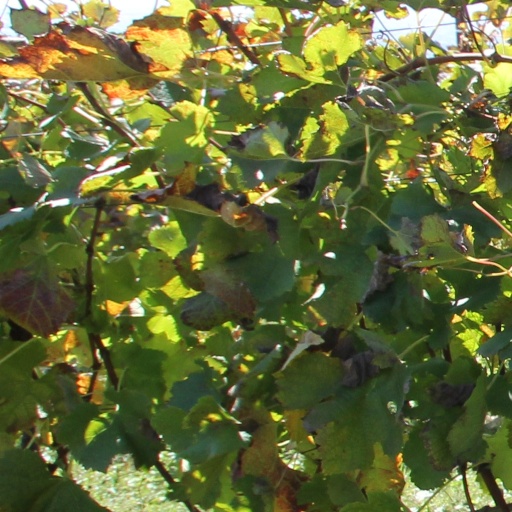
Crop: grape